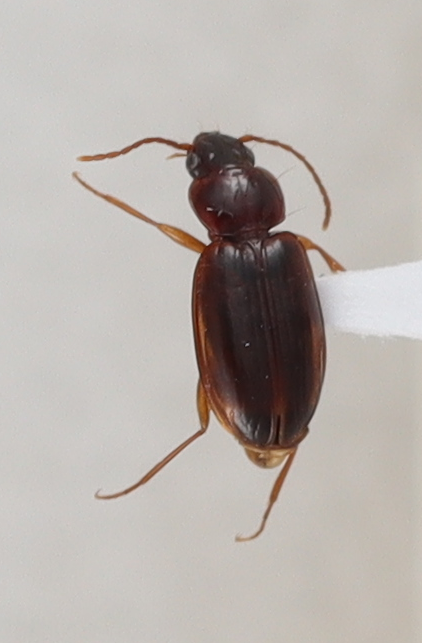
Scientific name: Trechus obtusus
Plot: 14
Trap: W
Collected: 20210908